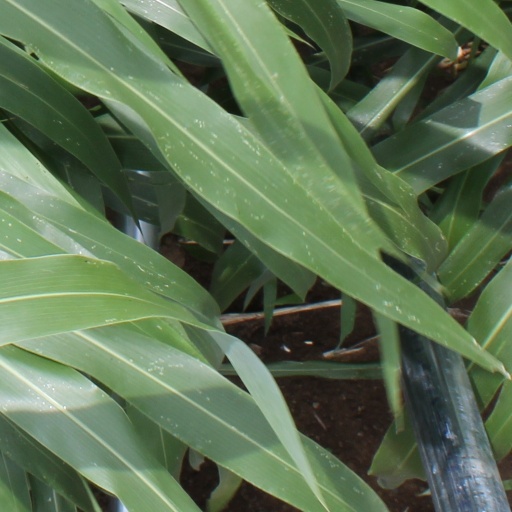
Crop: sorghum